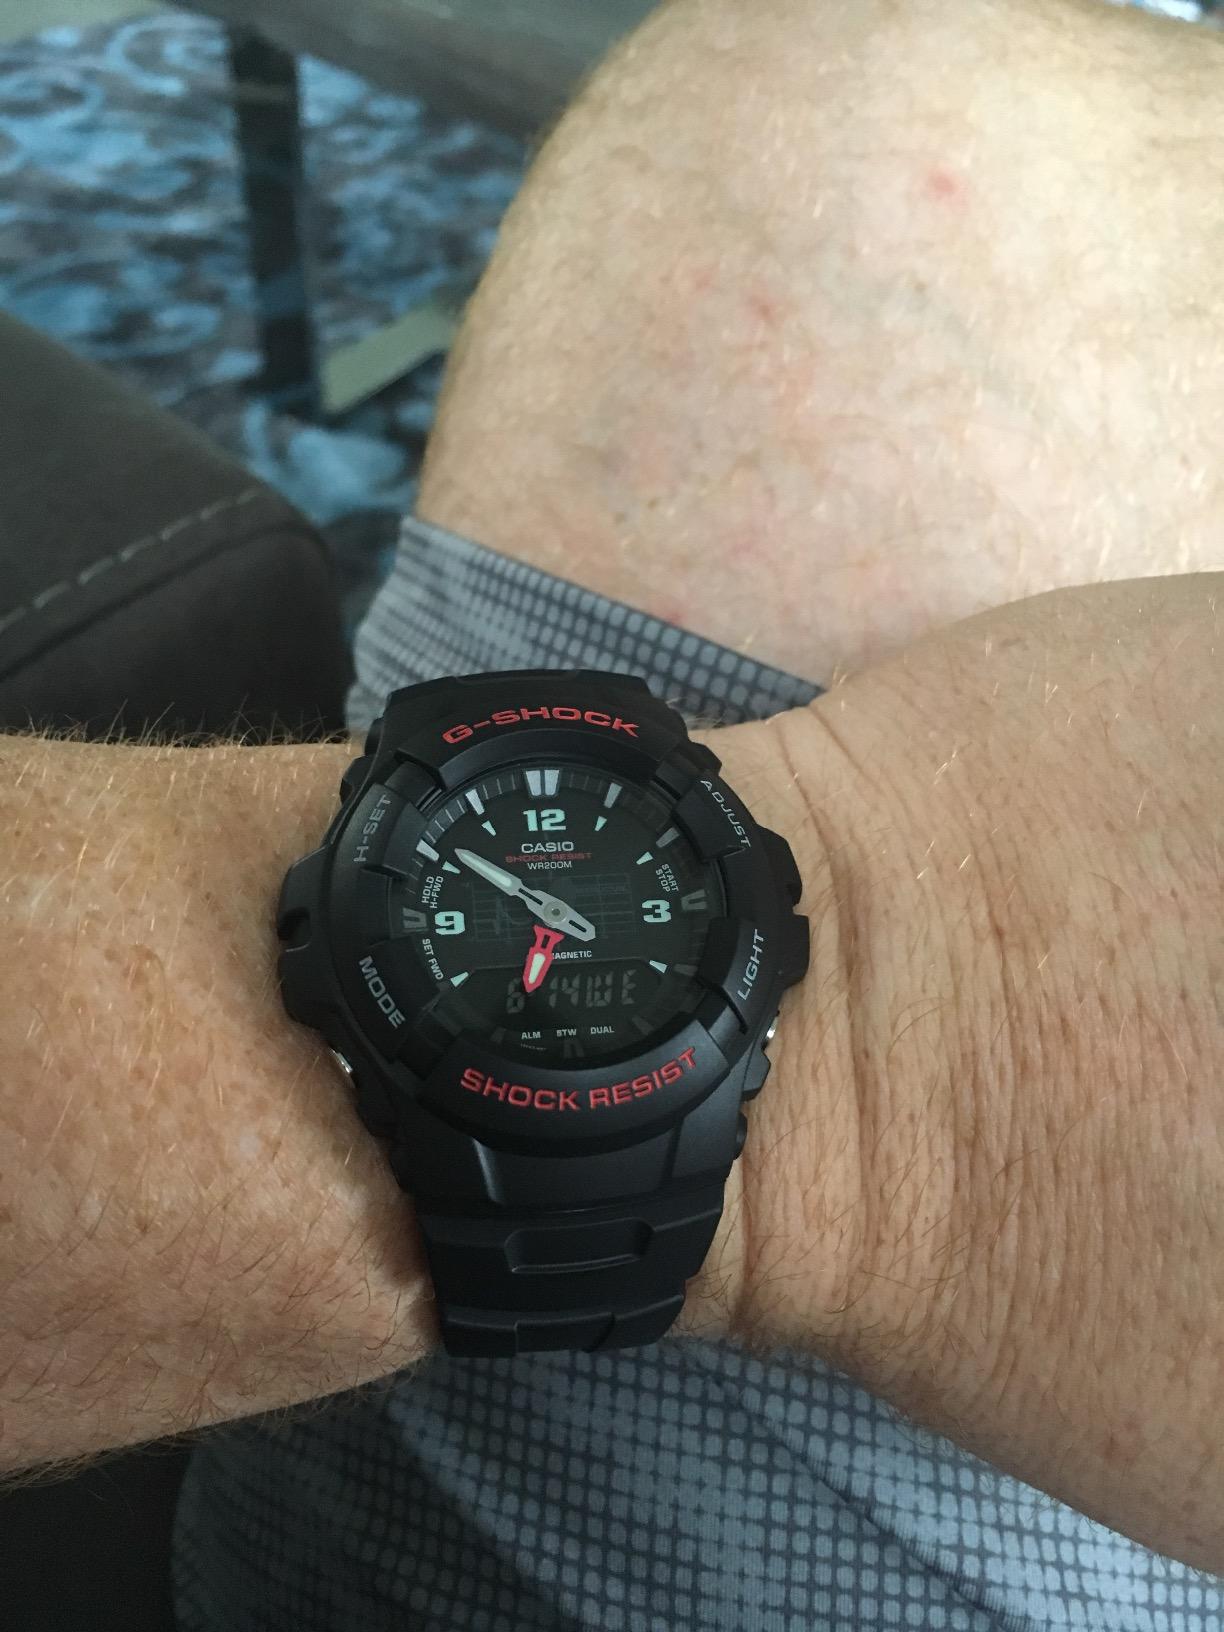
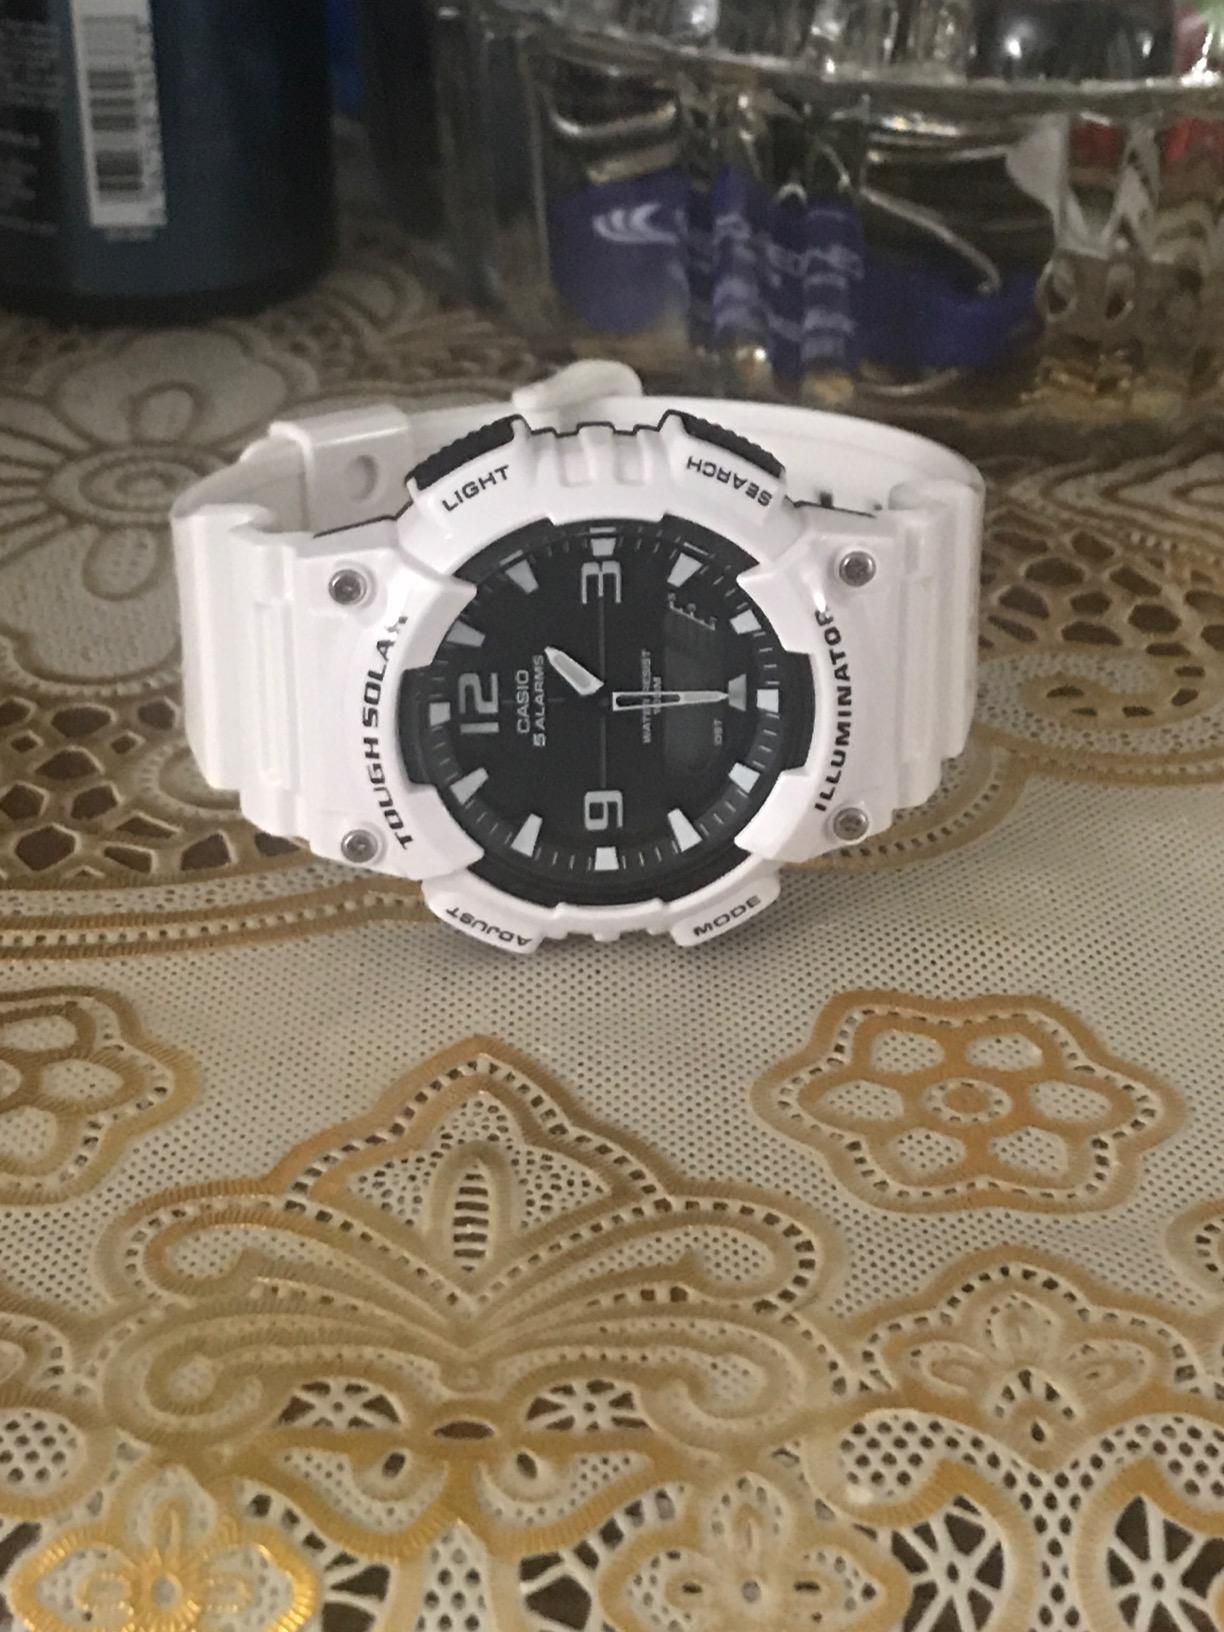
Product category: accessories_watch
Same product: no